Meleane Pau'uvale

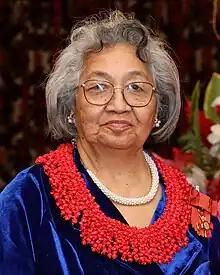
Pau'uvale in 2023

Meleane Lolohea Pau'uvale (born ) is a Tongan educator, language activist, and community leader in New Zealand.